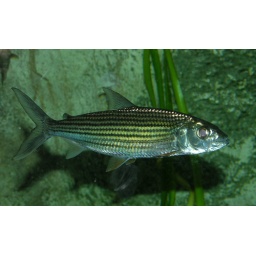
Hydrocynus goliath - water tiger from Africa in the Paris Aquarium